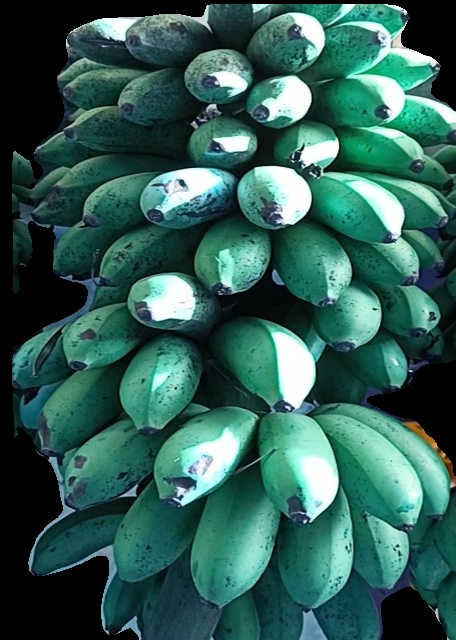
Variety: rasbale
Grade: grade2